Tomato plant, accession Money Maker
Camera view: horizontal (90 deg, fisheye); turntable rotation: 270 degrees
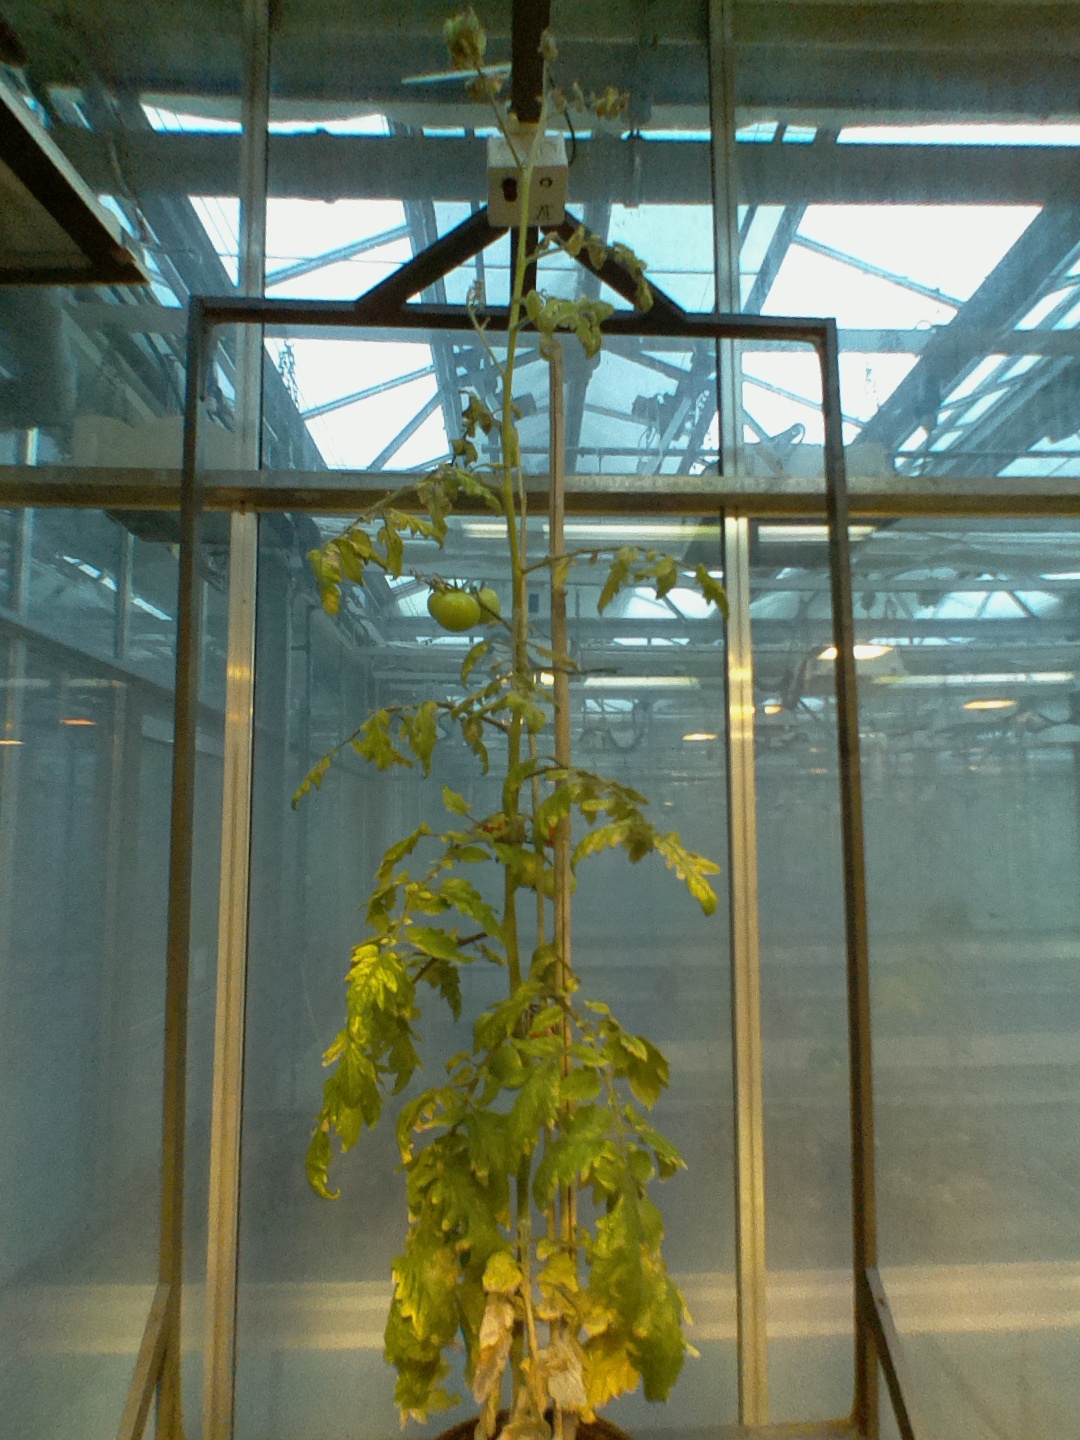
BBCH growth stage 83: 30%-40% of fruits show typical fully ripe color